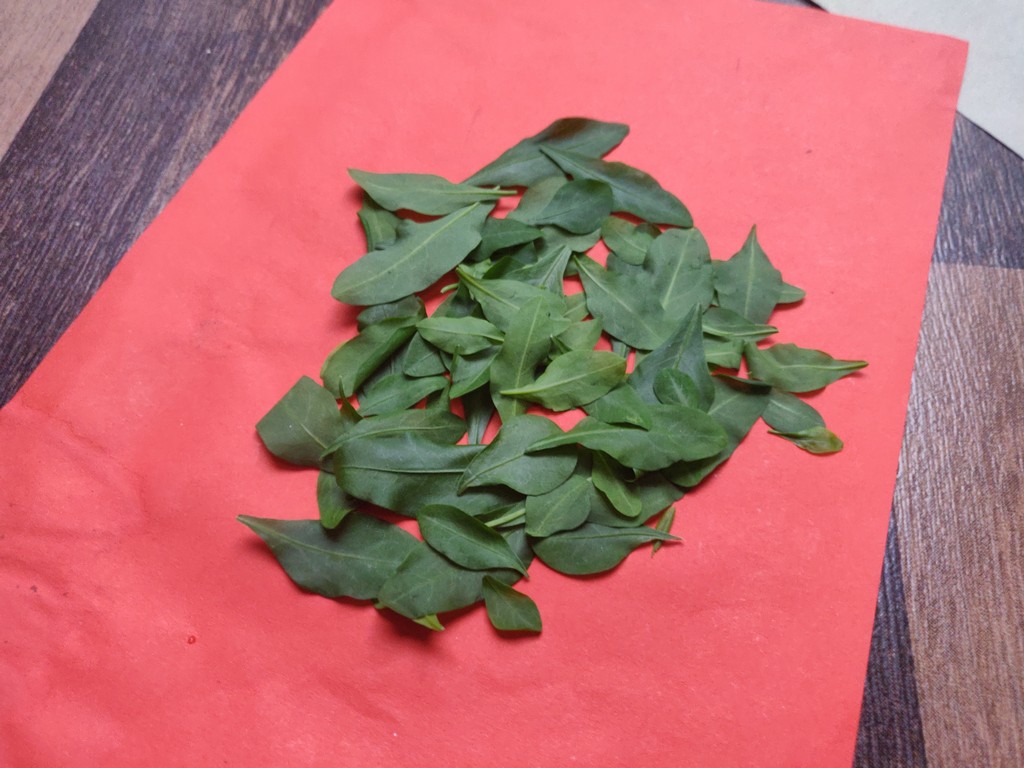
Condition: Healthy
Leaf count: multiple
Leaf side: unknown